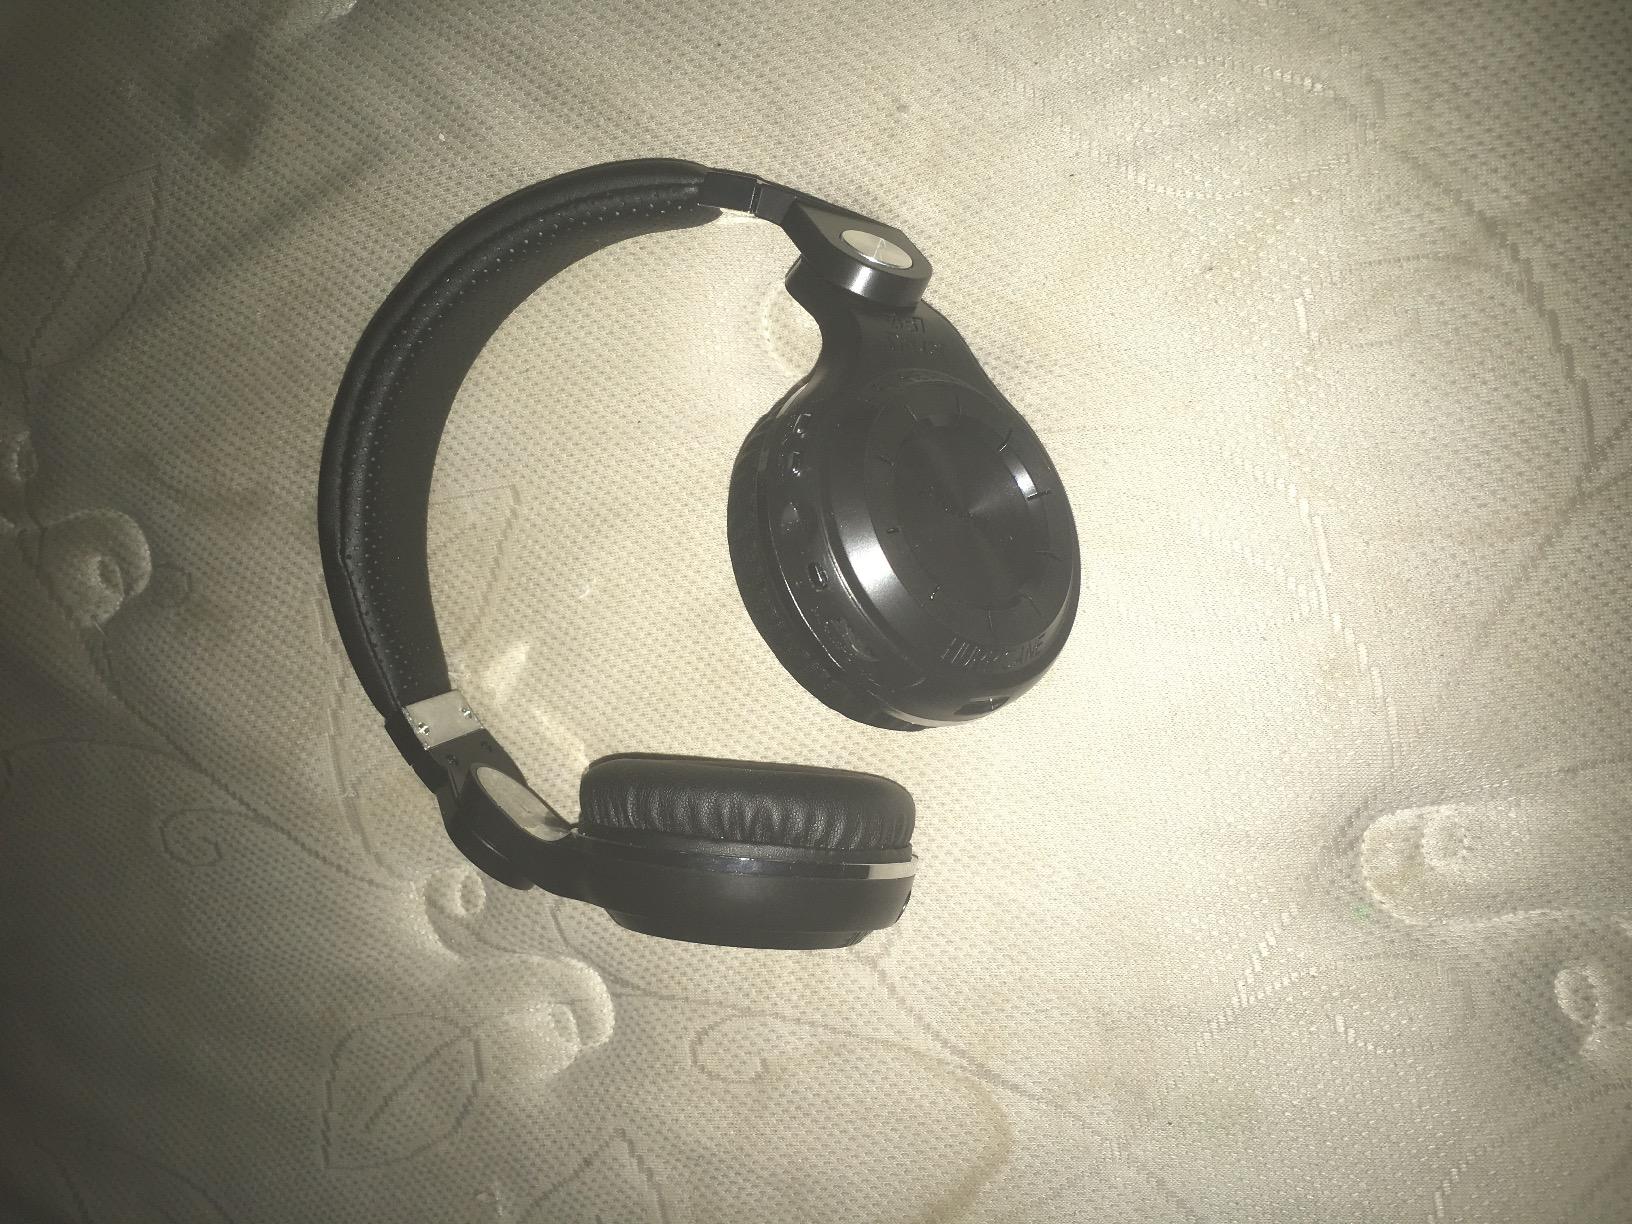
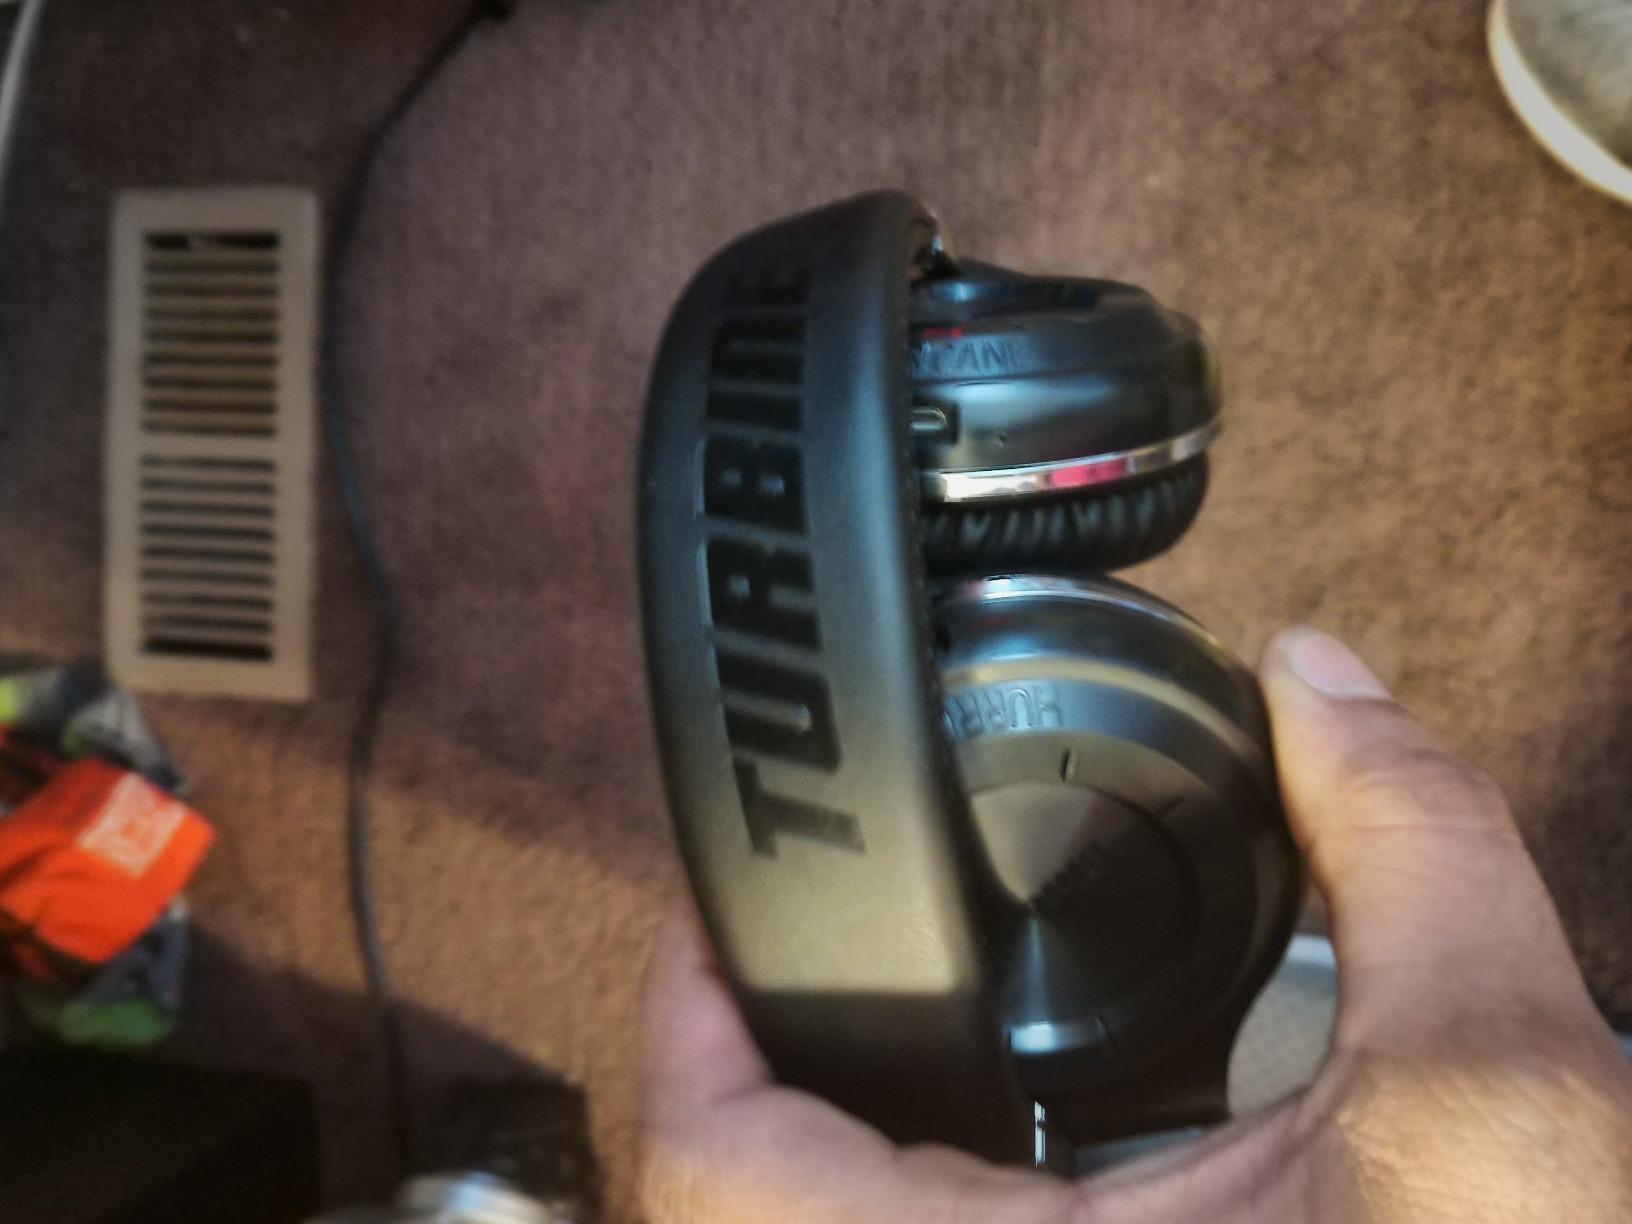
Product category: headphones
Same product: yes